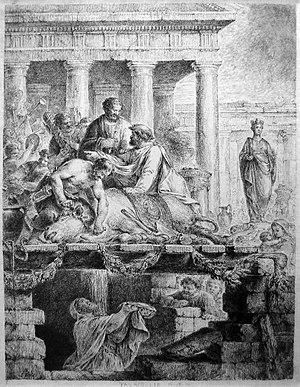
Le taurobole était un sacrifice propitiatoire au cours duquel on égorgeait un taureau, attesté au moins depuis le Iᵉʳ siècle. À l’origine il était associé au culte de Mithra. Vers le milieu du IIᵉ siècle ce rituel était propre au culte « métroaque », c’est-à-dire de Cybèle ou la Magna Mater.